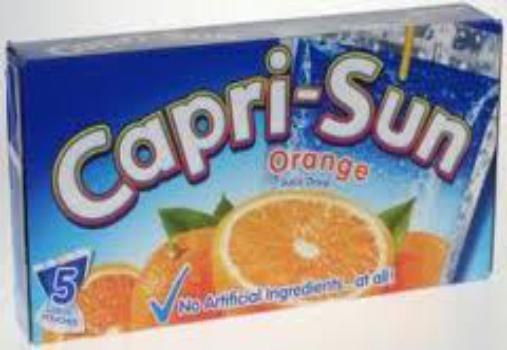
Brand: Capri Sun
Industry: Food